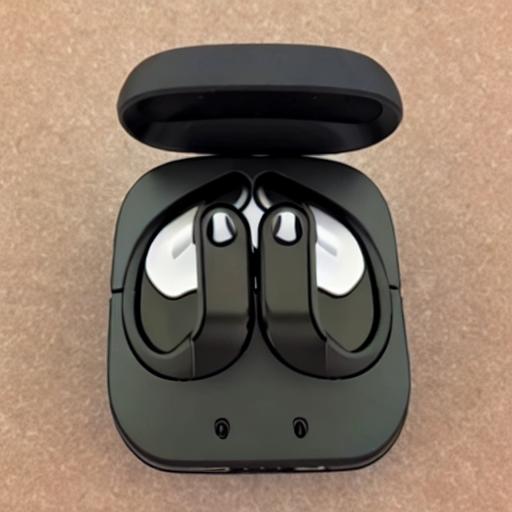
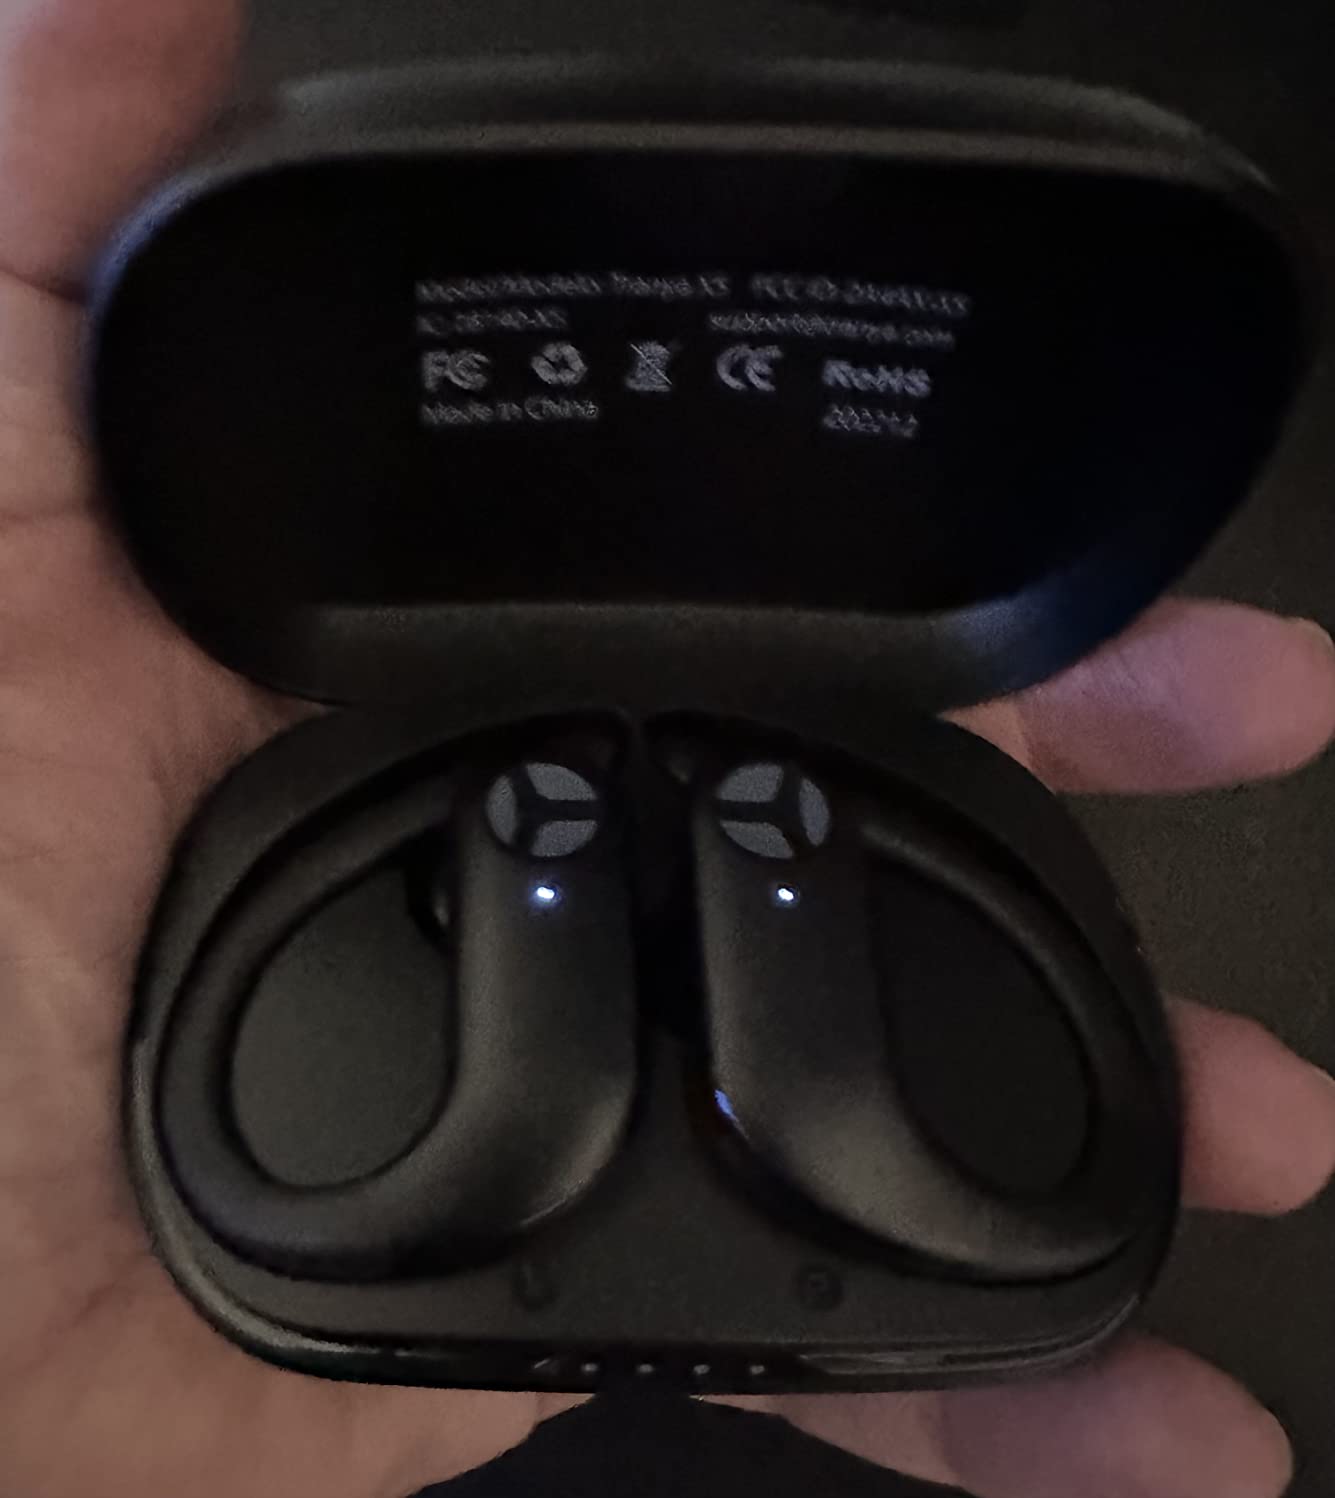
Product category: earbuds
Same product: no